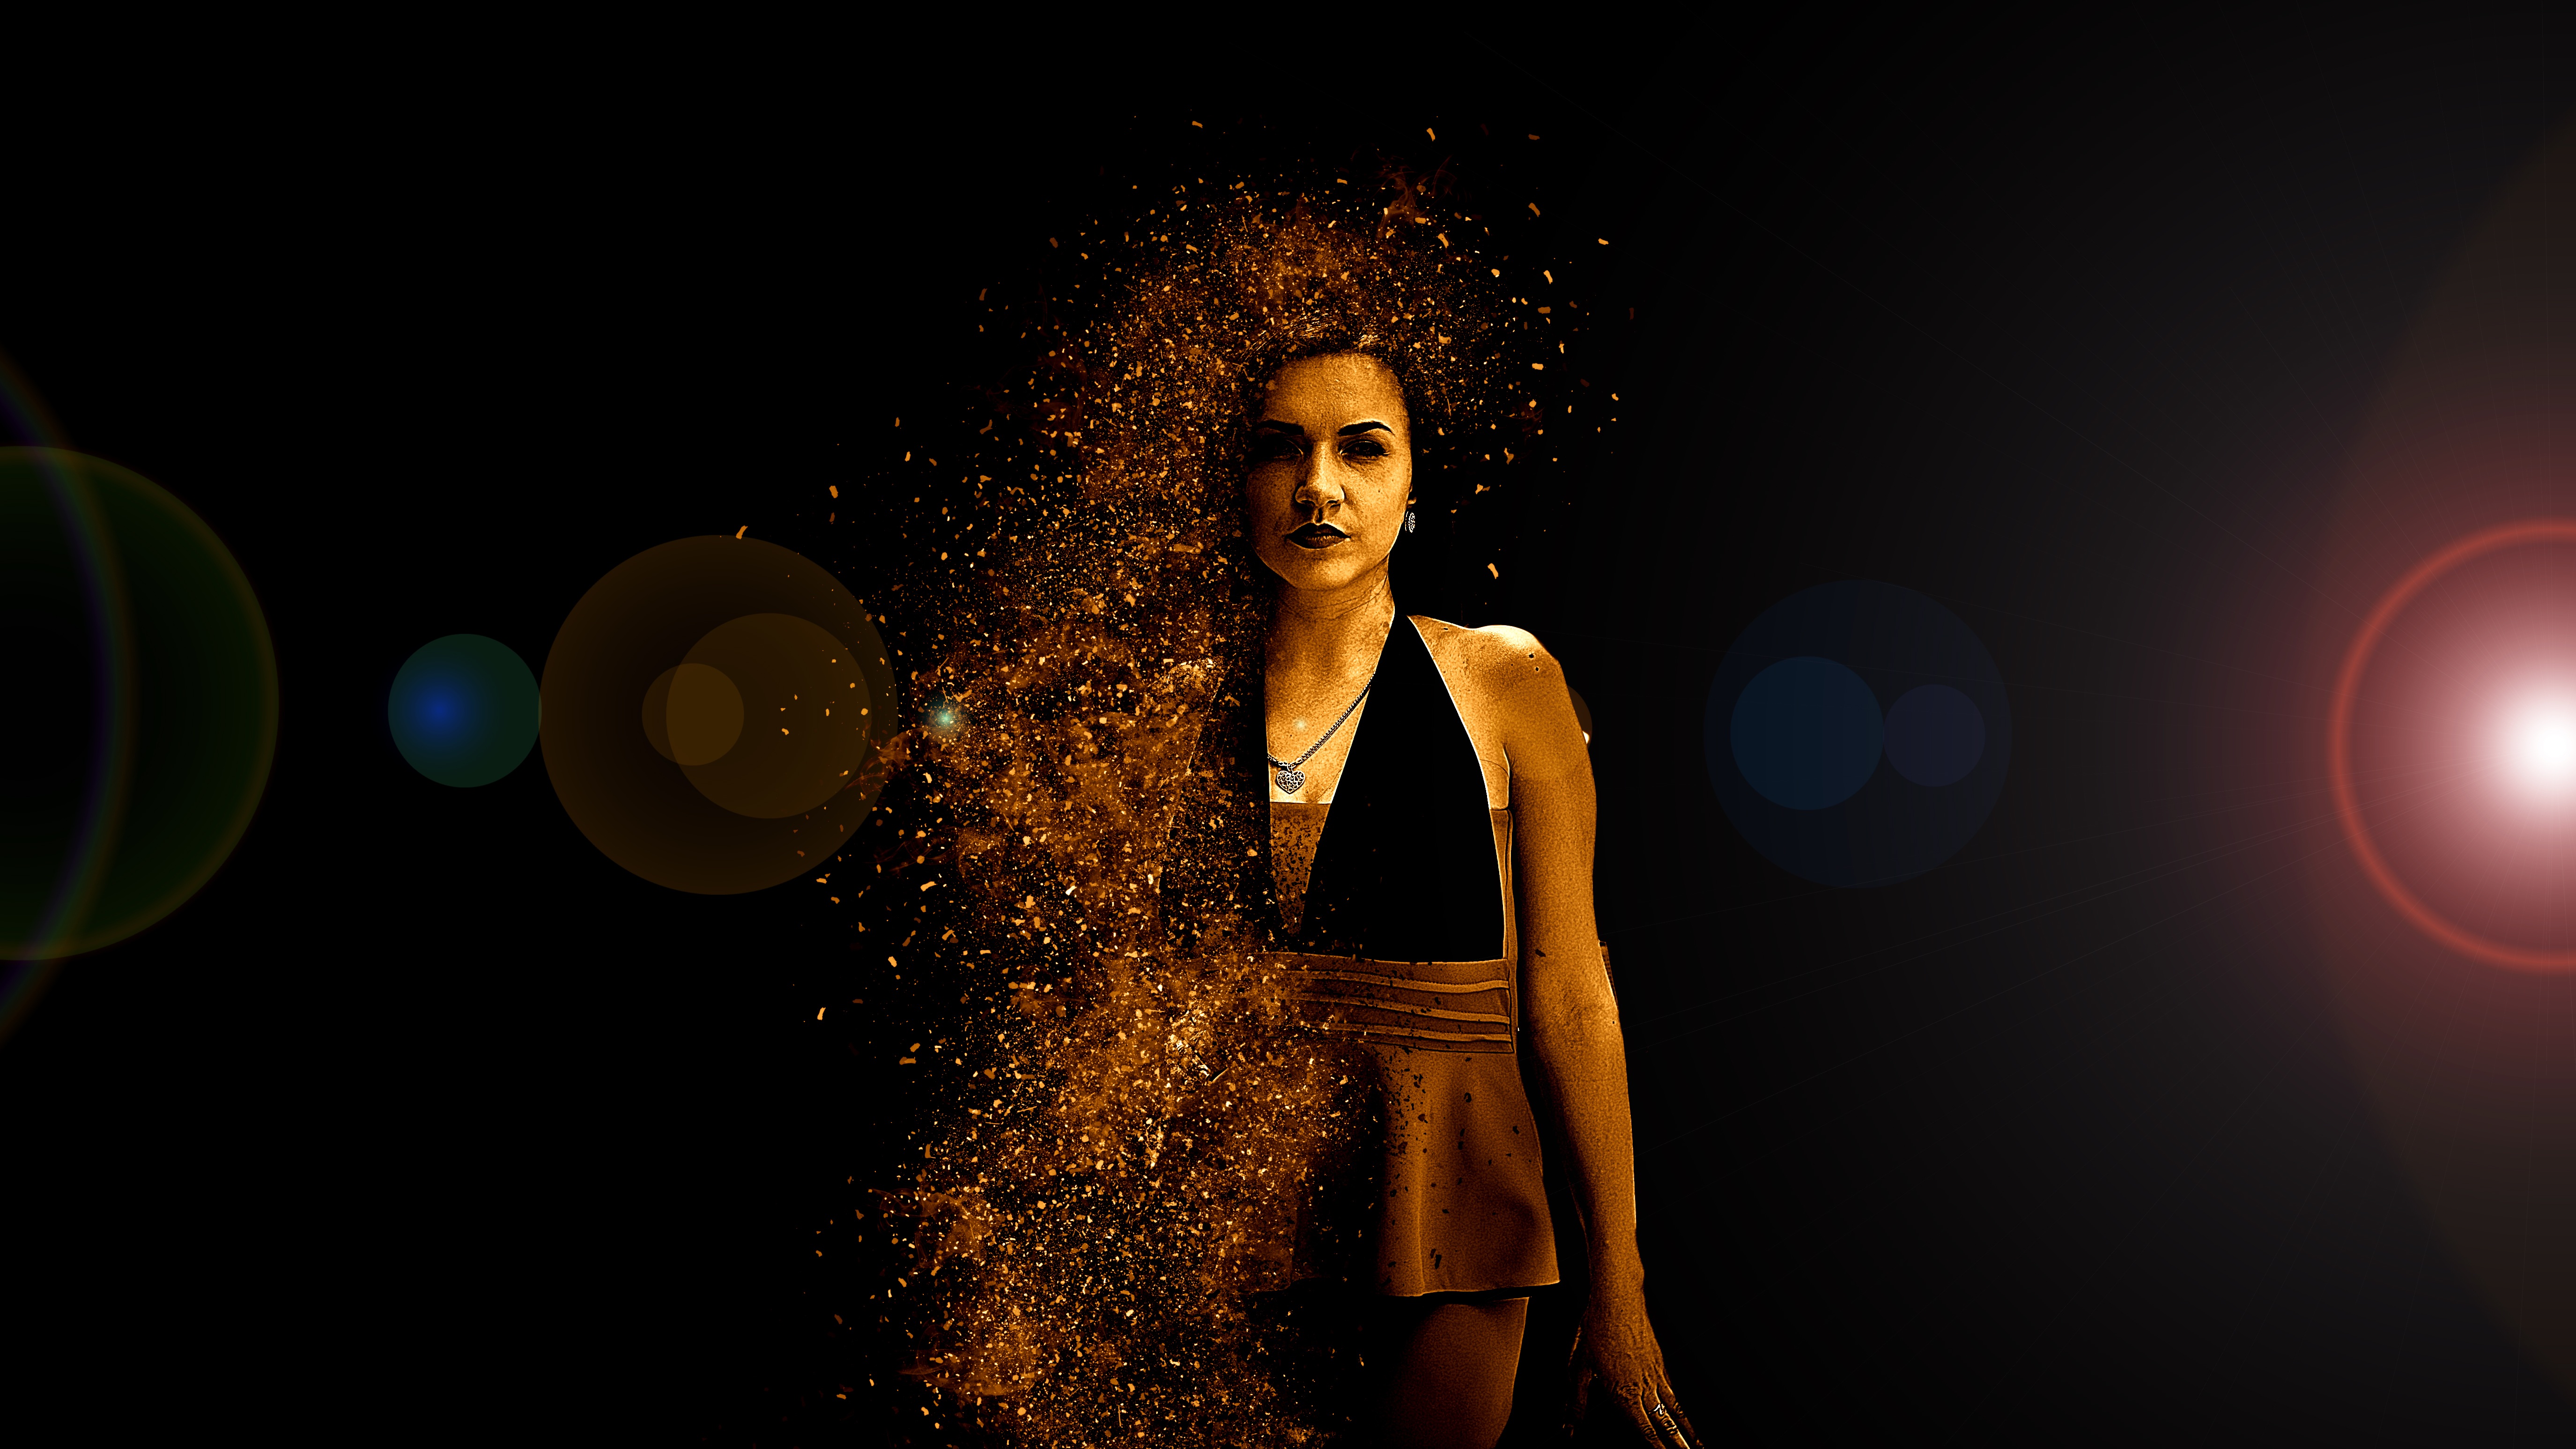
light, woman, night, female, model, young, romantic, darkness, performance art, face, stage, shooting, figure, pretty, of course, screenshot, computer wallpaper, musical theatre